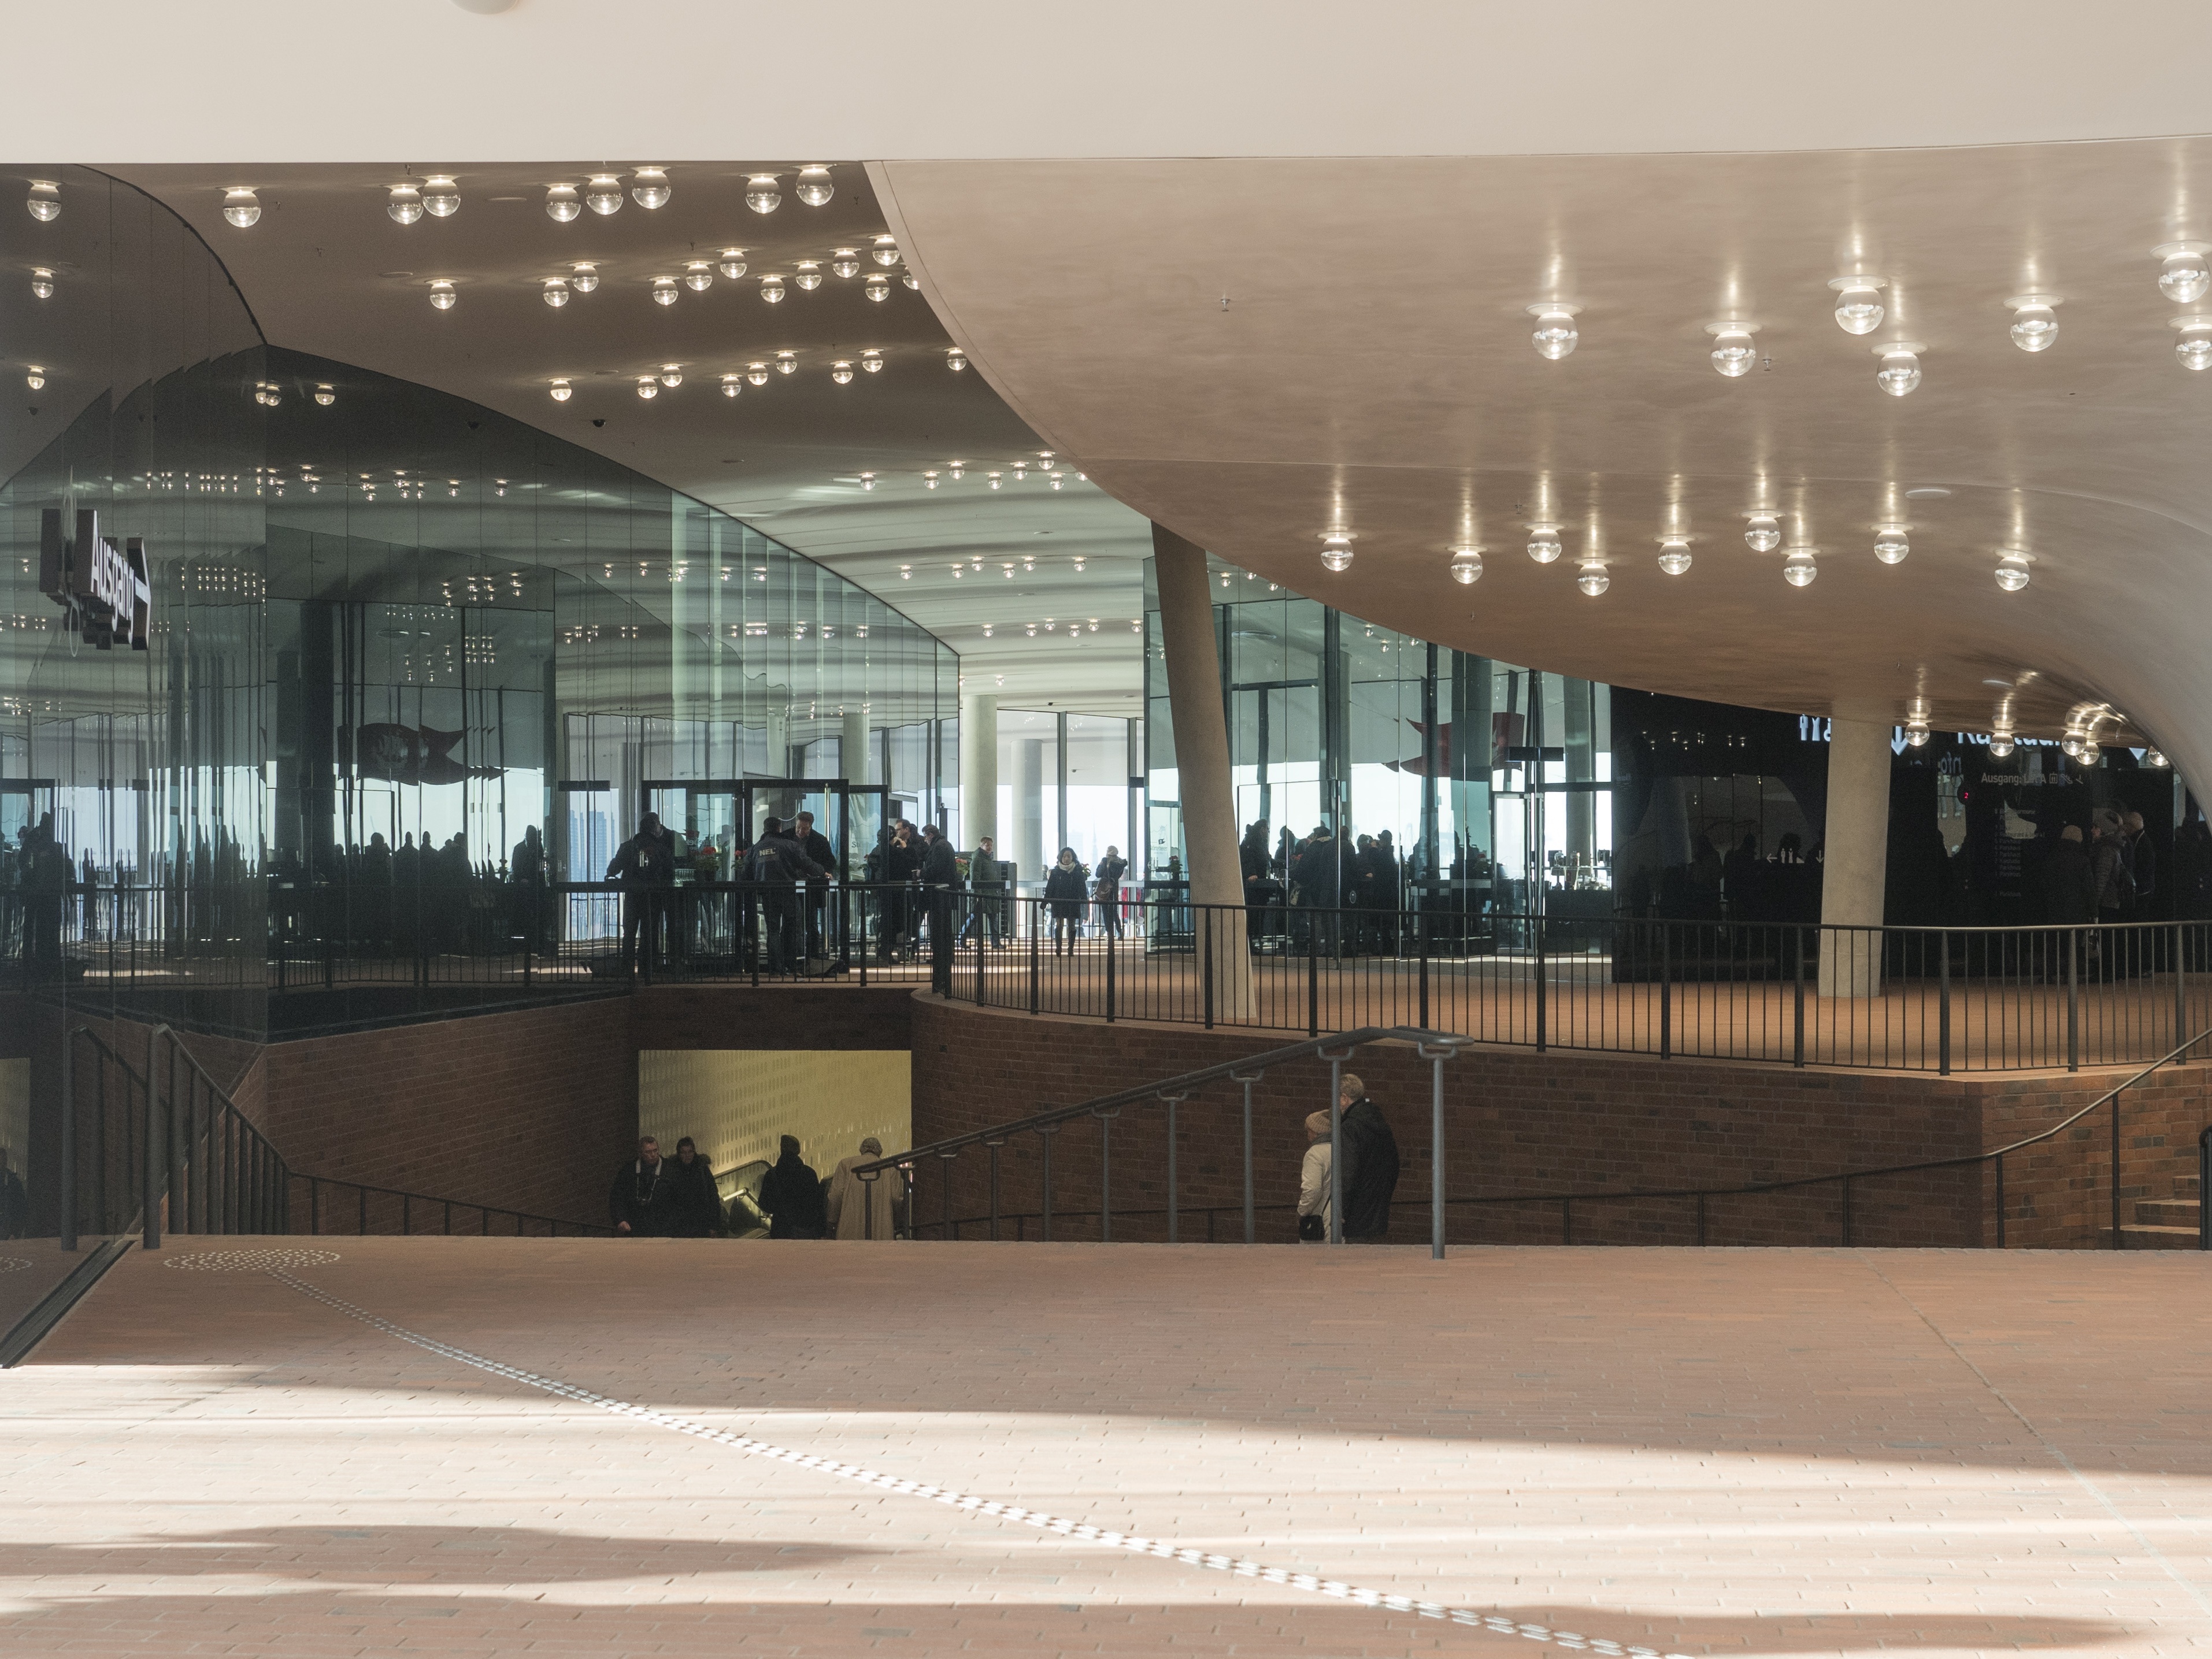
architecture, structure, building, plaza, landmark, futuristic, interior design, germany, headquarters, elbe, hamburg, glass facade, speicherstadt, convention center, elbe philharmonic hall, philharmonic orchestra, shopping mall, sport venue, window covering, herzog de meuron